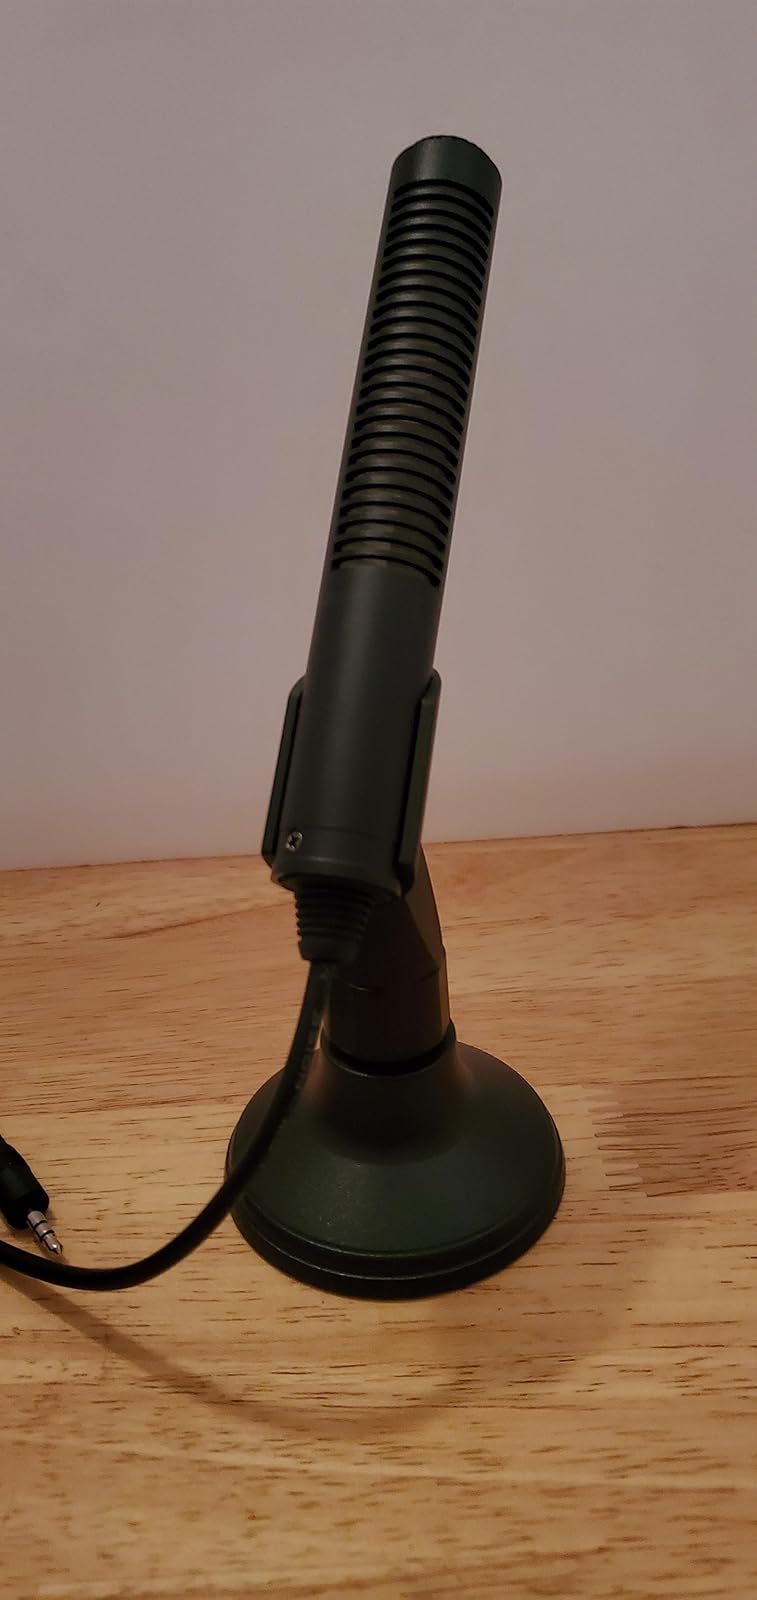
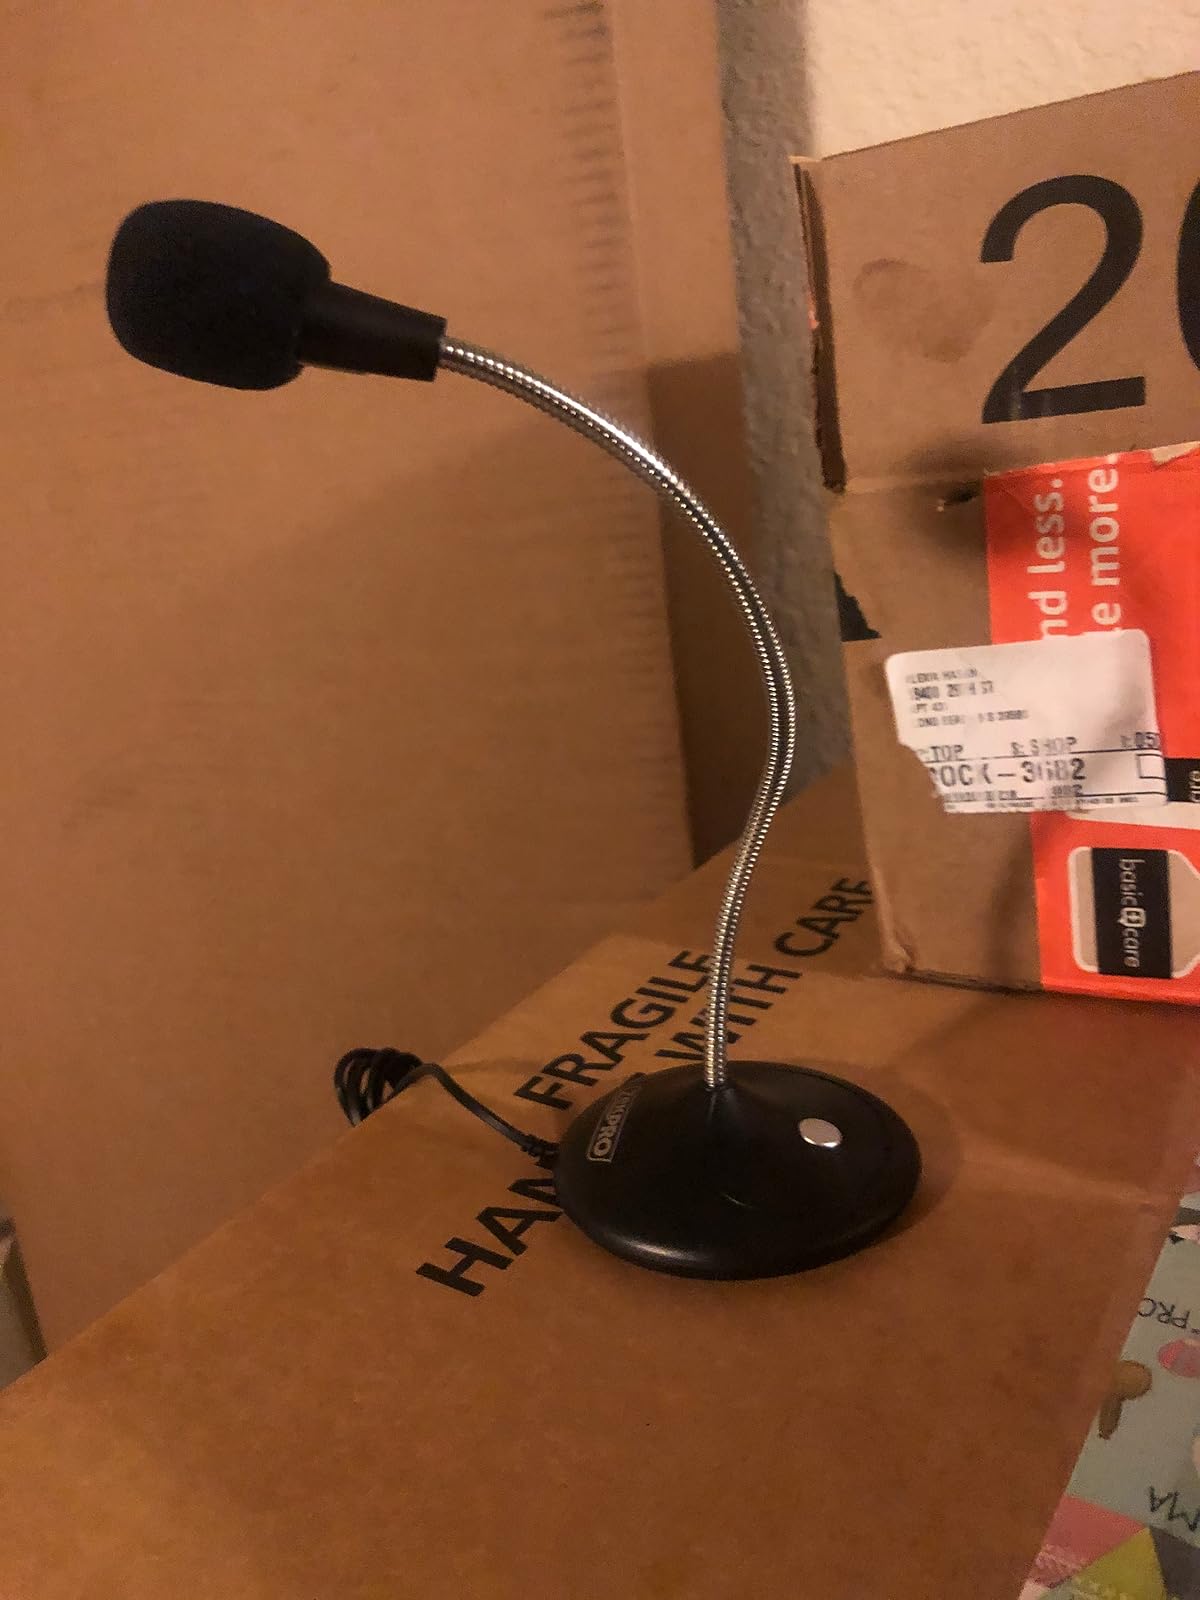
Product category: microphone
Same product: no